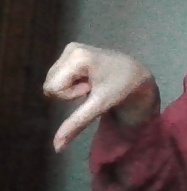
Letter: waw